Peckett and Sons

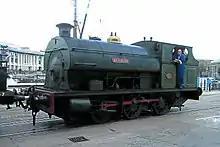
A larger locomotive, "Henbury" of 1937 at the Bristol Industrial Museum

The company began trading in 1864 at the Atlas Engine Works, St. George, Bristol, as Fox, Walker and Company, building four and six-coupled saddle tank engines for industrial use. They also built stationary engines and pioneered steam tramcars, the first being tested in Bristol in 1877.